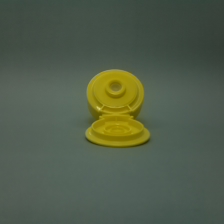
Color: yellow/gold
Cap type: flip-top cap